Abell 63

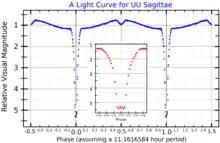
A visual band light curve for UU Sagittae. The main plot, plotted from data published by Pollacco and Bell (1993), shows the full light curve. The inset plot, plotted from data published by Bell "et al." (1994), shows primary eclipse on an expanded horizontal scale.

The central system is a close detached binary with an orbital period of 11.2 hours. The length of the total eclipse of the primary component by the secondary is 13.4 minutes. They have a projected separation of at least 2.45 times the radius of the Sun. The primary is an O-type subdwarf star (sdO) that has passed through the asymptotic giant branch stage, during which it ejected the surrounding planetary nebula. It has 63% of the mass of the Sun and 35% of the Sun's radius, with an effective temperature of ~78,000 K. The secondary has the mass of an M-type main-sequence star, or 29% of the mass of the Sun. However, the effective temperature of 6,136 K is much higher than expected for an M dwarf, and the radius of 56% of the Sun is too large. This is because the point on the secondary facing the primary is being heated by its much hotter companion. The hot primary is also providing the illumination of the surrounding nebula.